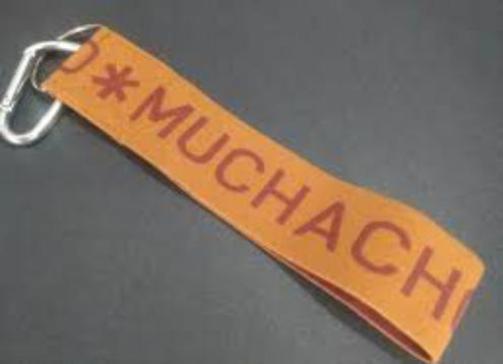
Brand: muchachomalo
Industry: Clothes